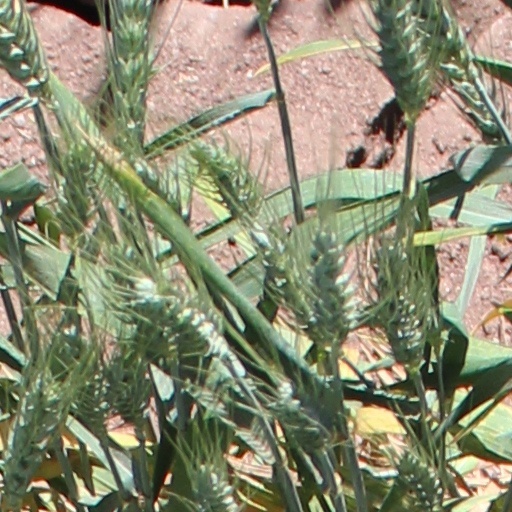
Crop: wheat